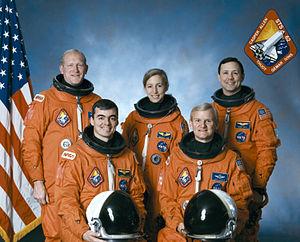
STS-62 est la seizième mission de la navette spatiale Columbia. Les charges utiles principales étaient l'USMP-02, expériences en microgravité, et le OAST-2, ingénierie et technologie, logés dans la soute de l'orbiteur. La mission de deux semaines a également comporté un certain nombre d'expériences biomédicales portant sur les effets des vols spatiaux de longue durée. Une guitare CF Martin était dans la navette lors de la mission.